Undoing (film)

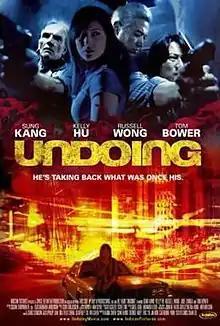
Theatrical release poster

Undoing is a 2006 neo-noir drama film directed by Chris Chan Lee and starring Sung Kang, Tom Bower, Russell Wong, Kelly Hu, Jose Zuniga, Leonardo Nam and Bobby Lee. The film is set in the streets of Los Angeles' Koreatown and follows the story of Samuel Kim who returns after a mysterious one-year absence to find redemption from his past.